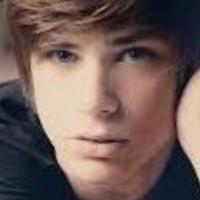
Age group: age 11-20